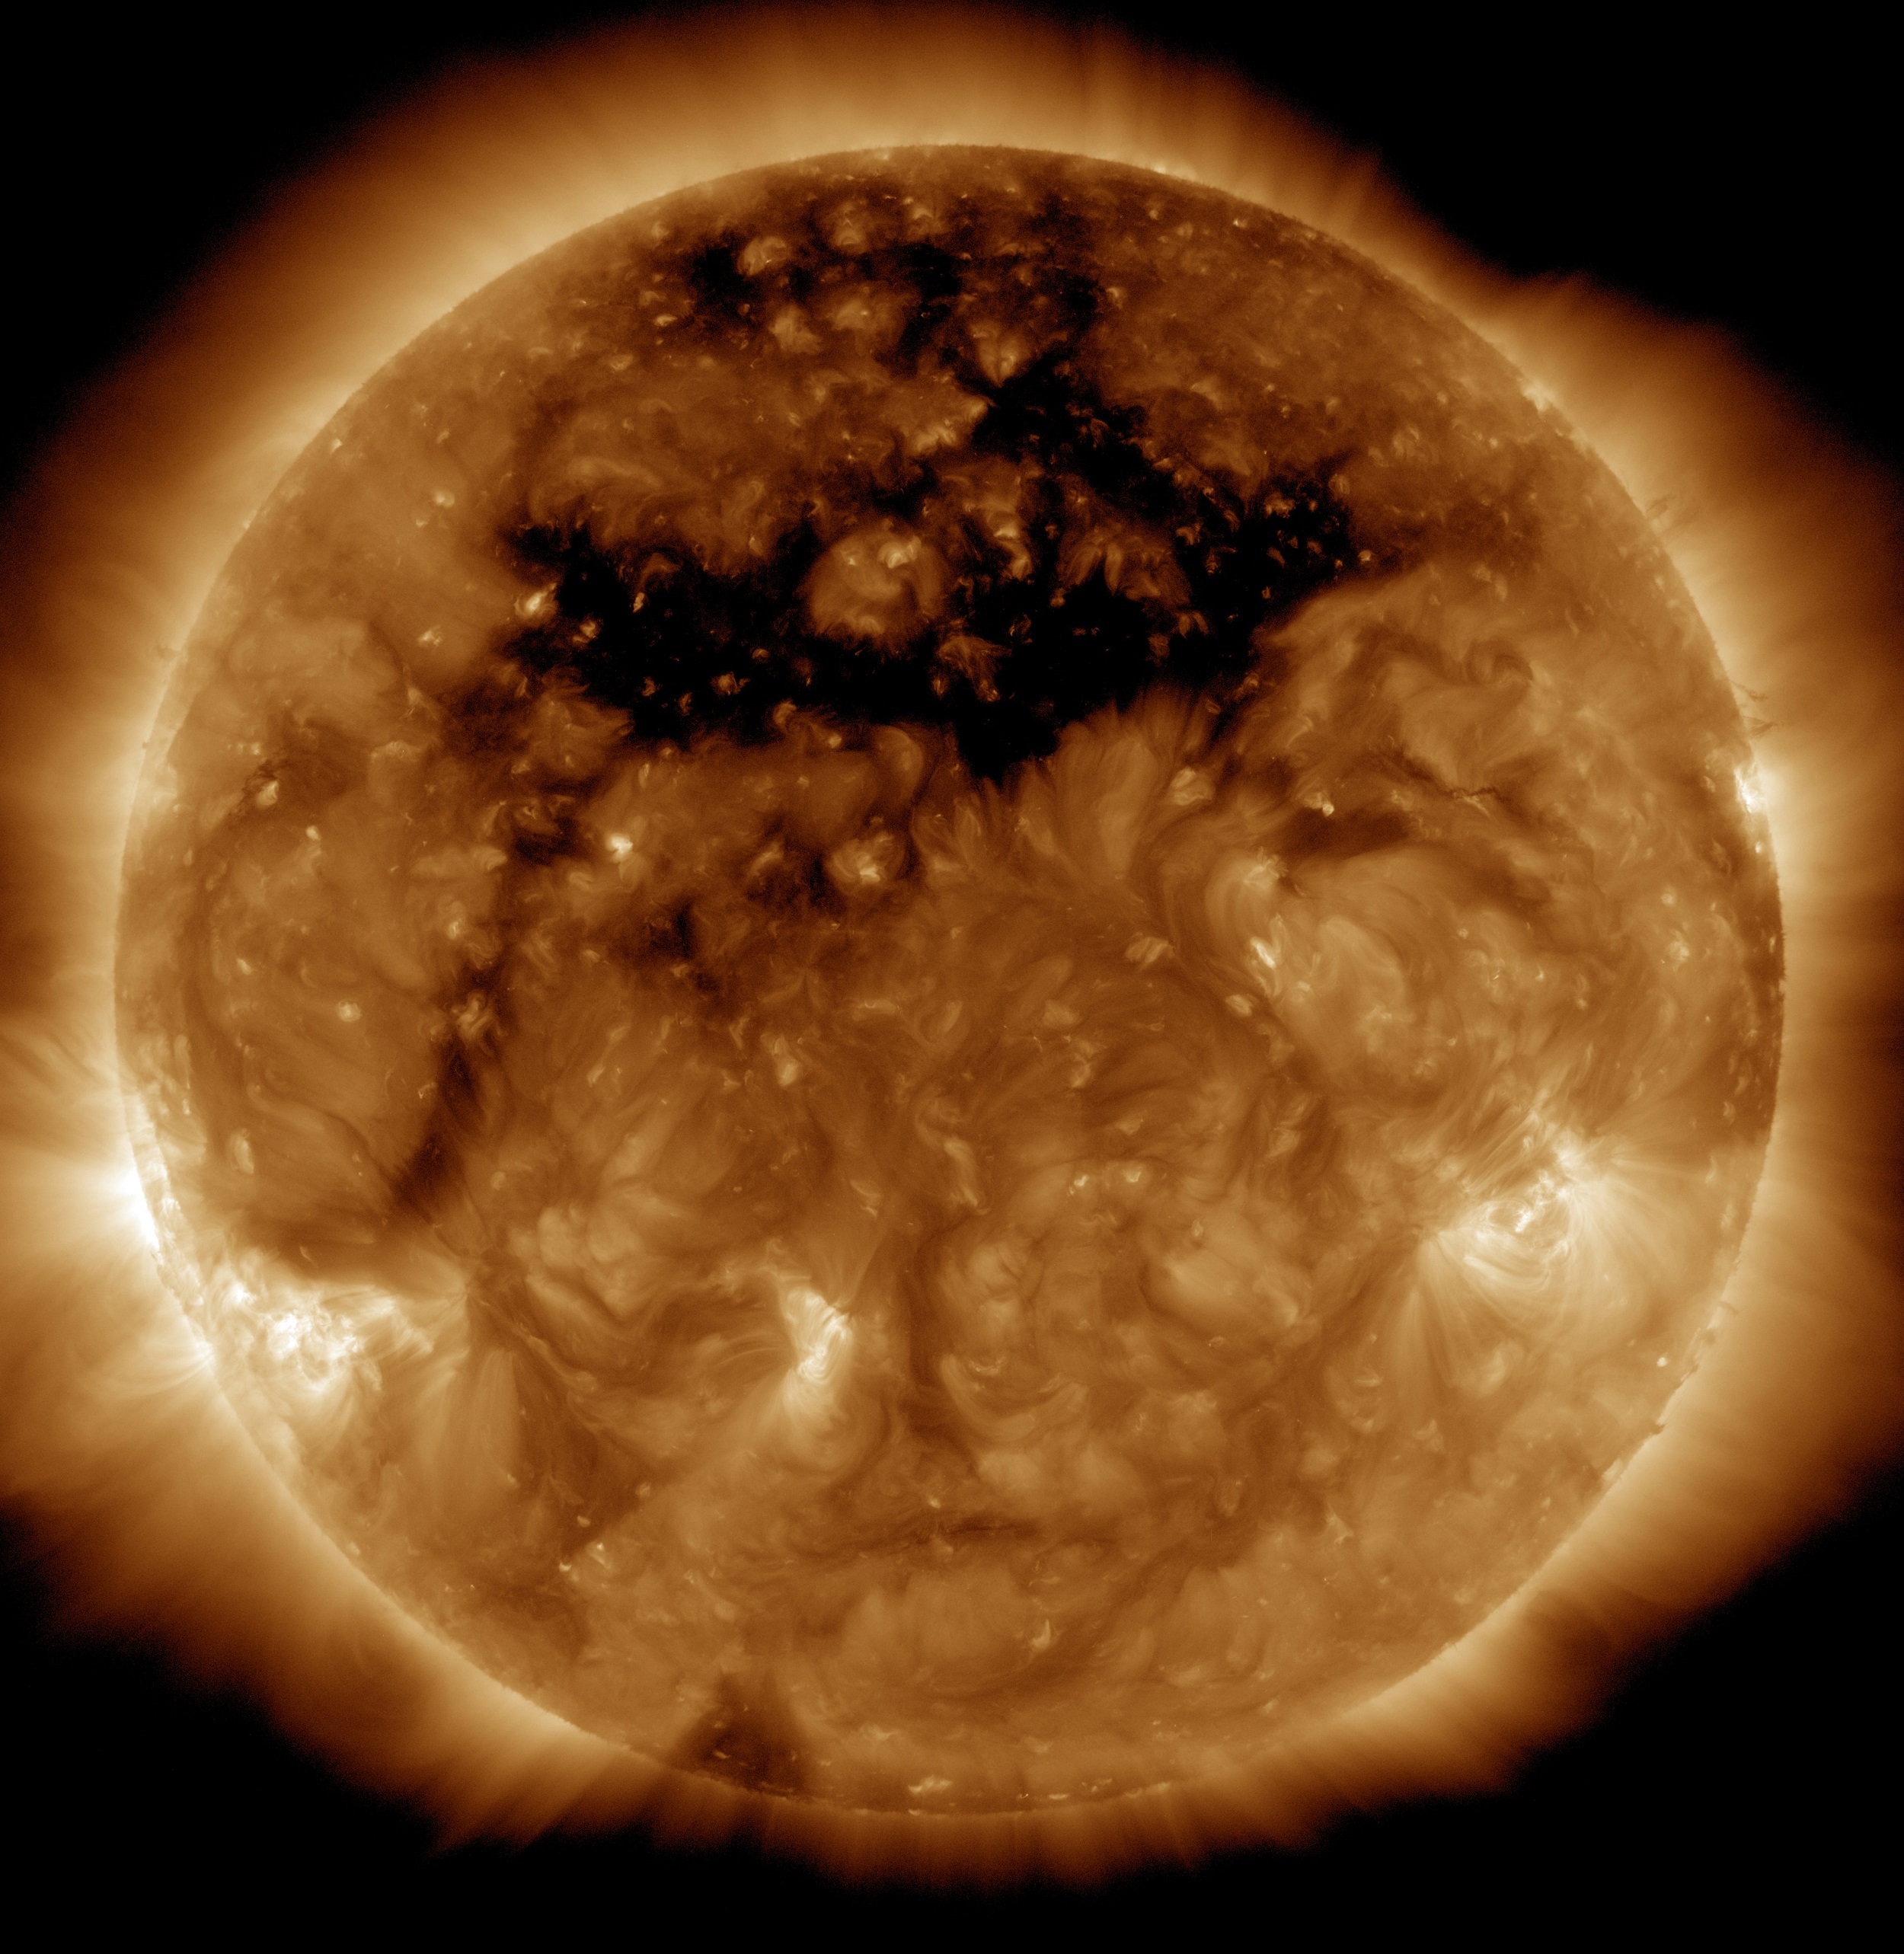
sun, sunlight, cosmos, orange, space, circle, nasa, energy, burning, eye, sphere, fireball, shape, eruption, macro photography, astronomical object, intense radiation burst, sdo, solar flare